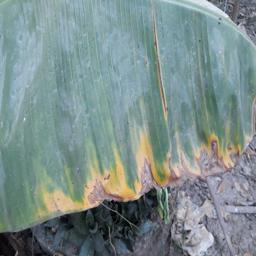
Label: POTASSIUM DEFICIENCY